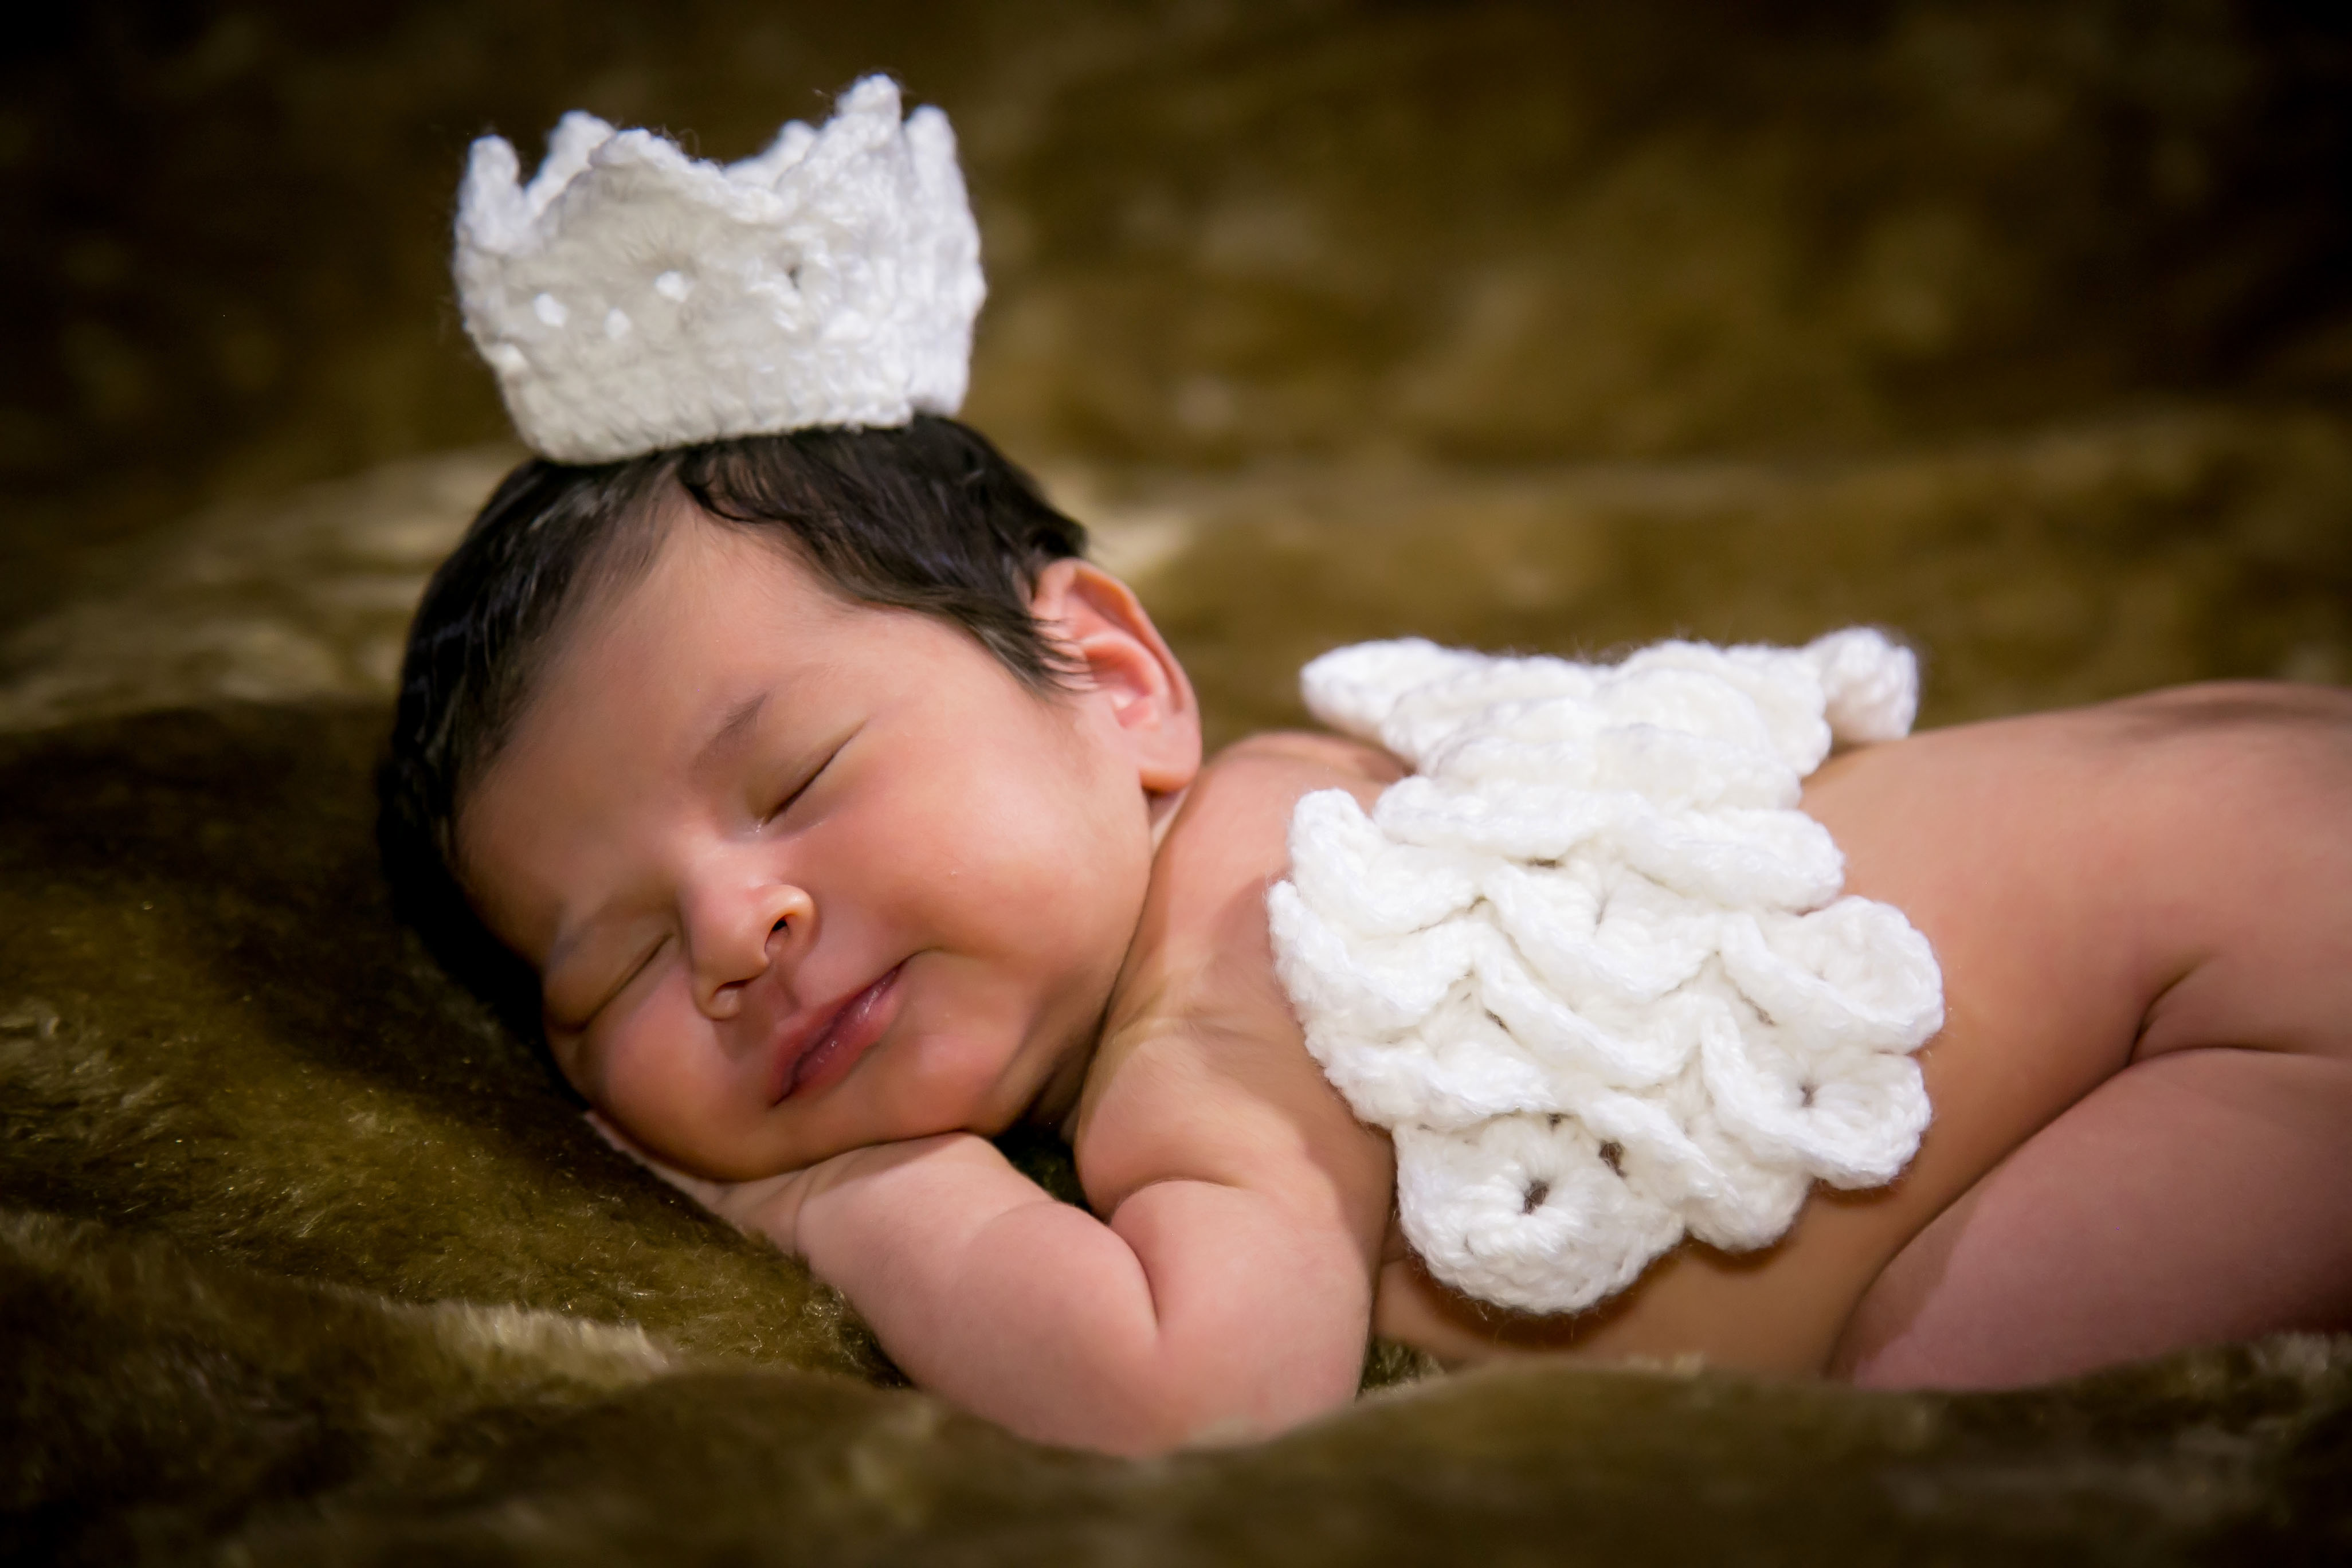
newborn baby, infant, hair accessory, child, headpiece, girl, headgear, toddler